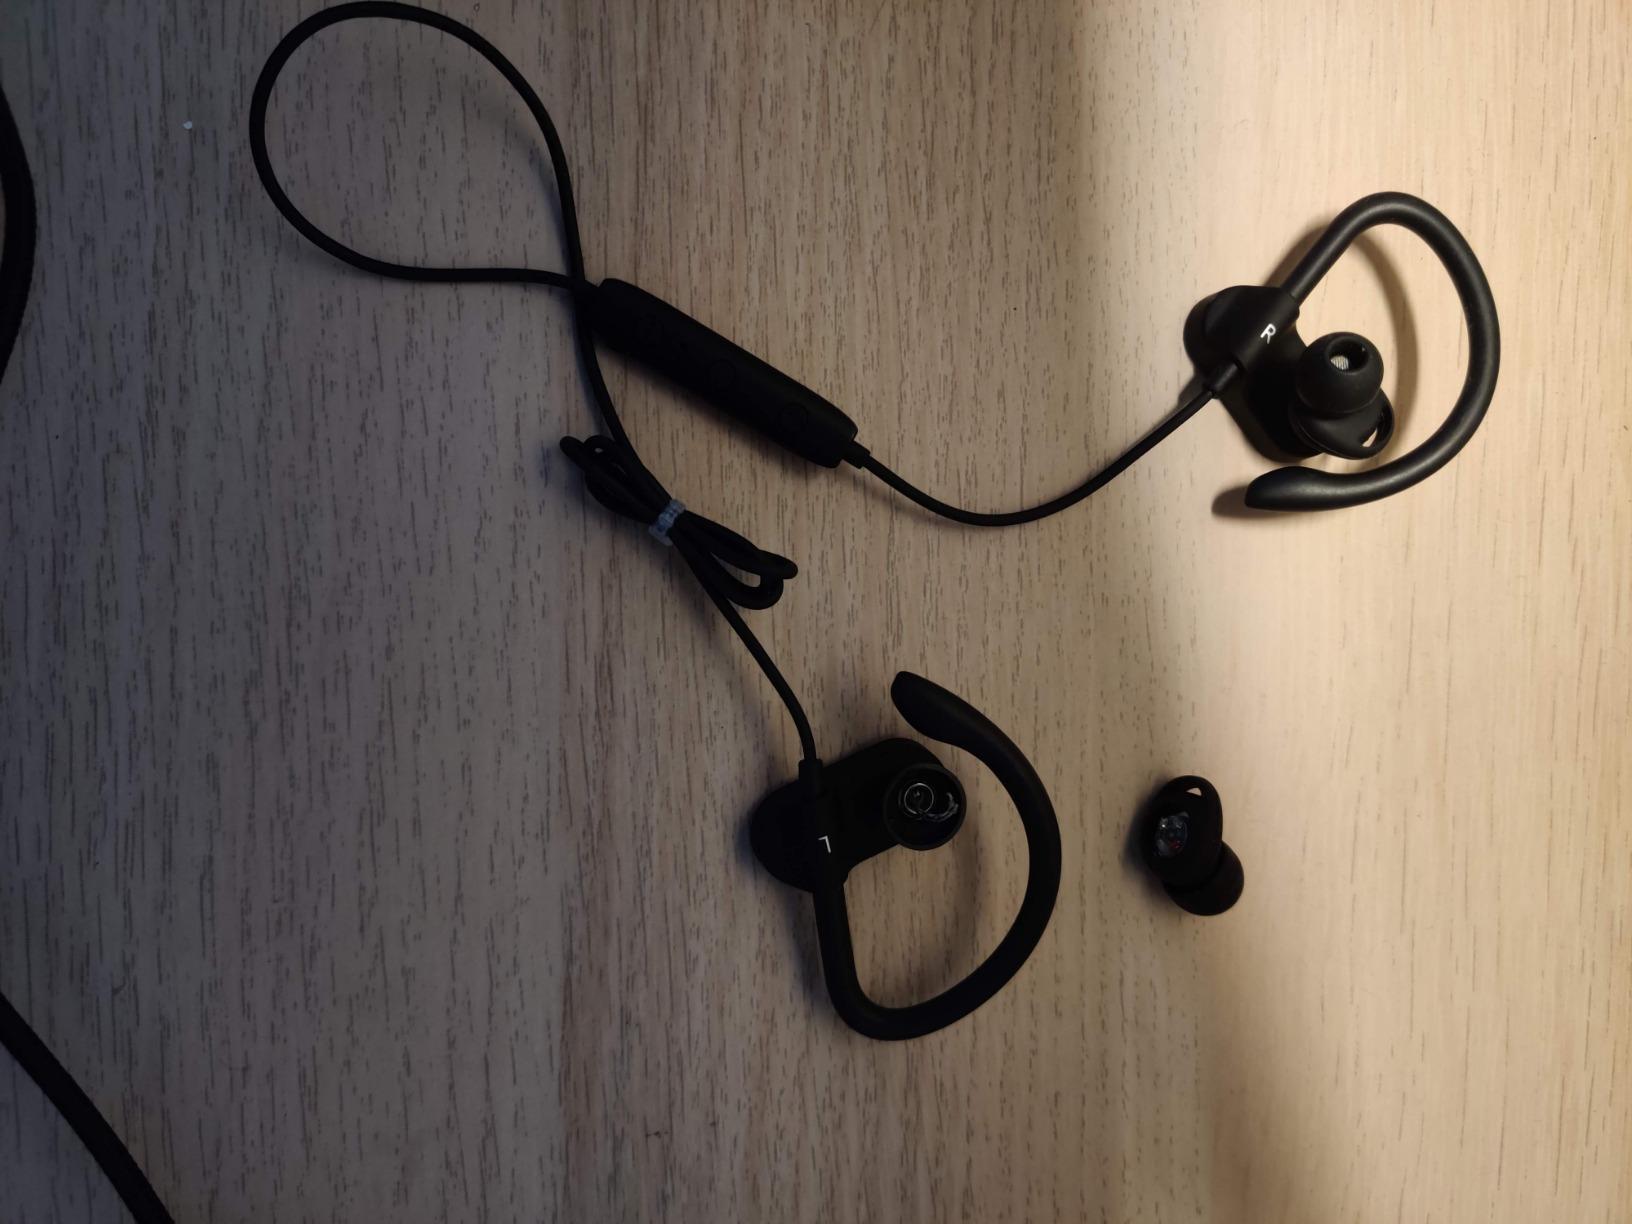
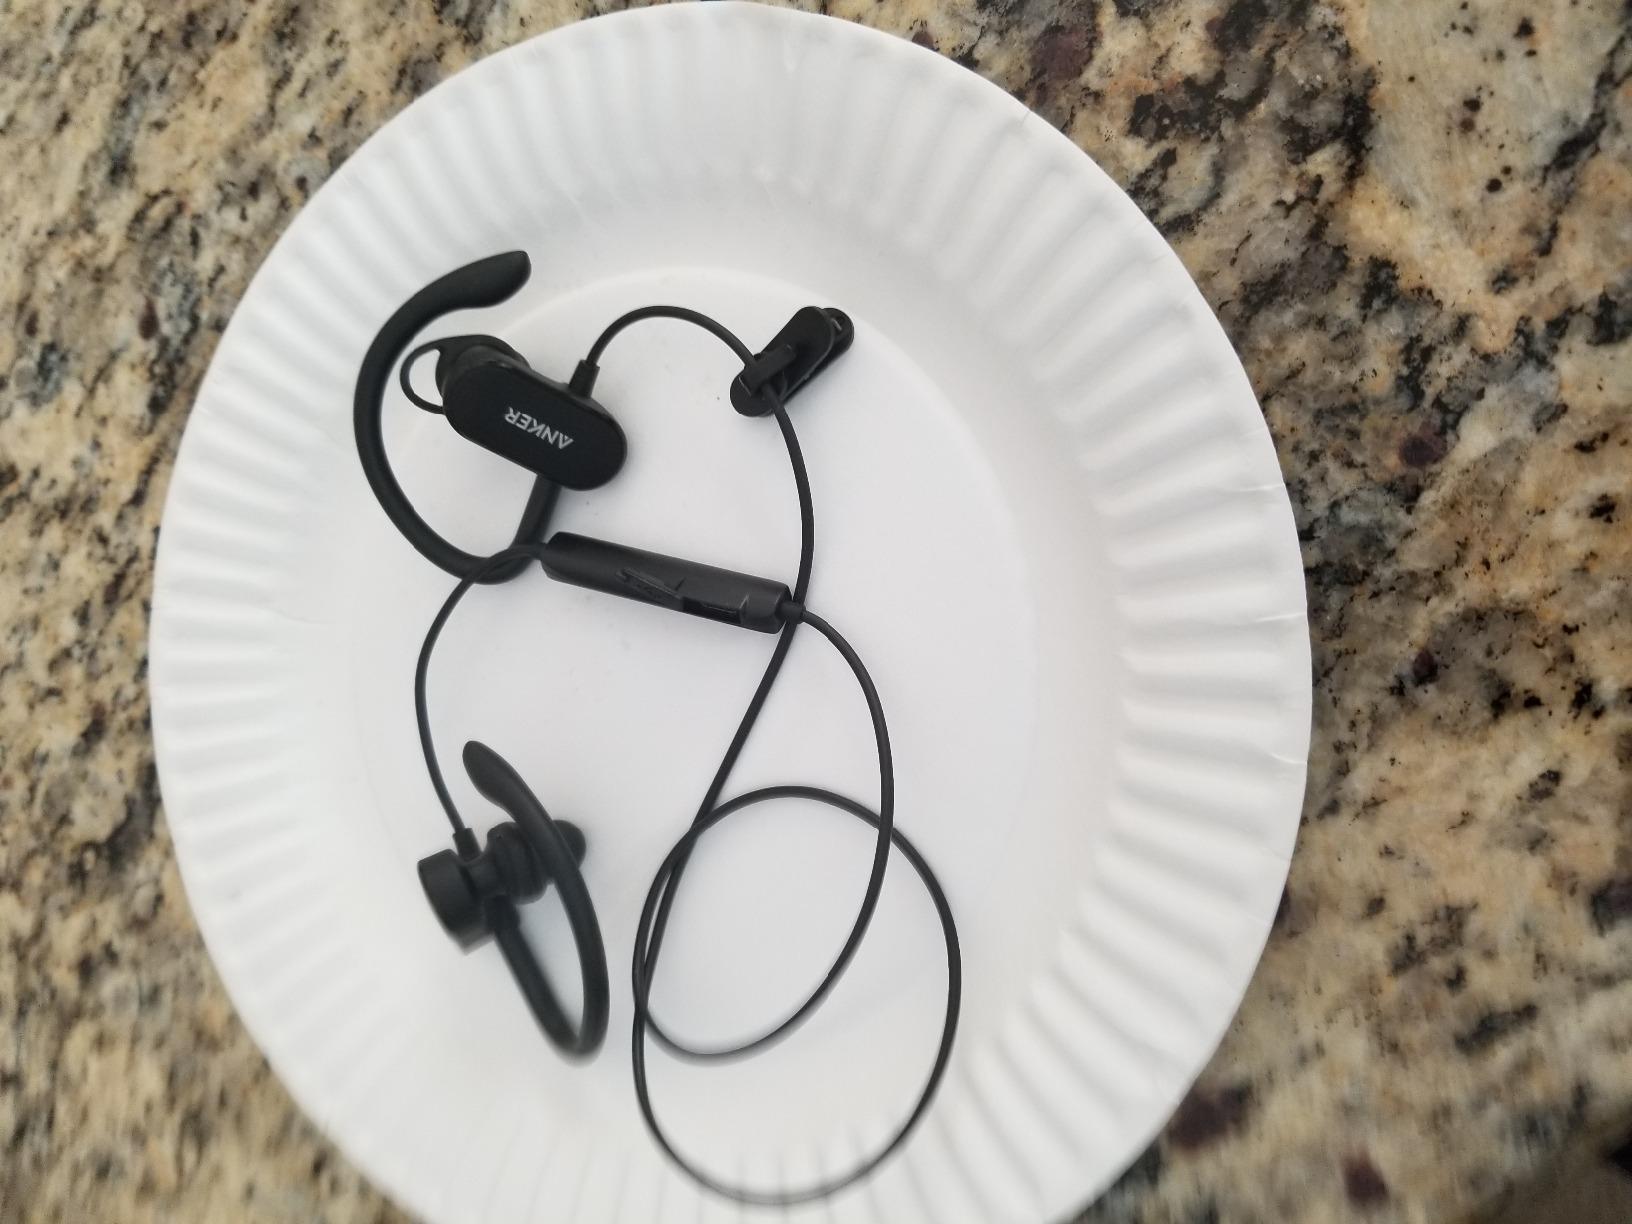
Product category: headphones
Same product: yes